Ariwara no Narihira

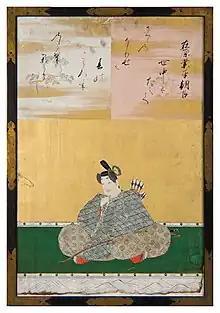
"Ariwara no Narihira" by Kanō Tan'yū, 1648

was a Japanese courtier and "waka" poet of the early Heian period. He was named one of both the Six Poetic Geniuses and the Thirty-Six Poetic Geniuses, and one of his poems was included in the "Ogura Hyakunin Isshu" collection. He is also known as Zai Go-Chūjō, Zai Go, Zai Chūjō or Mukashi-Otoko.